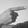
ASL letter: G